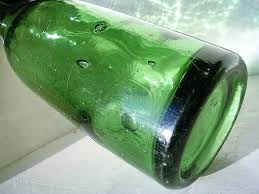
Label: glass